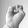
ASL letter: E